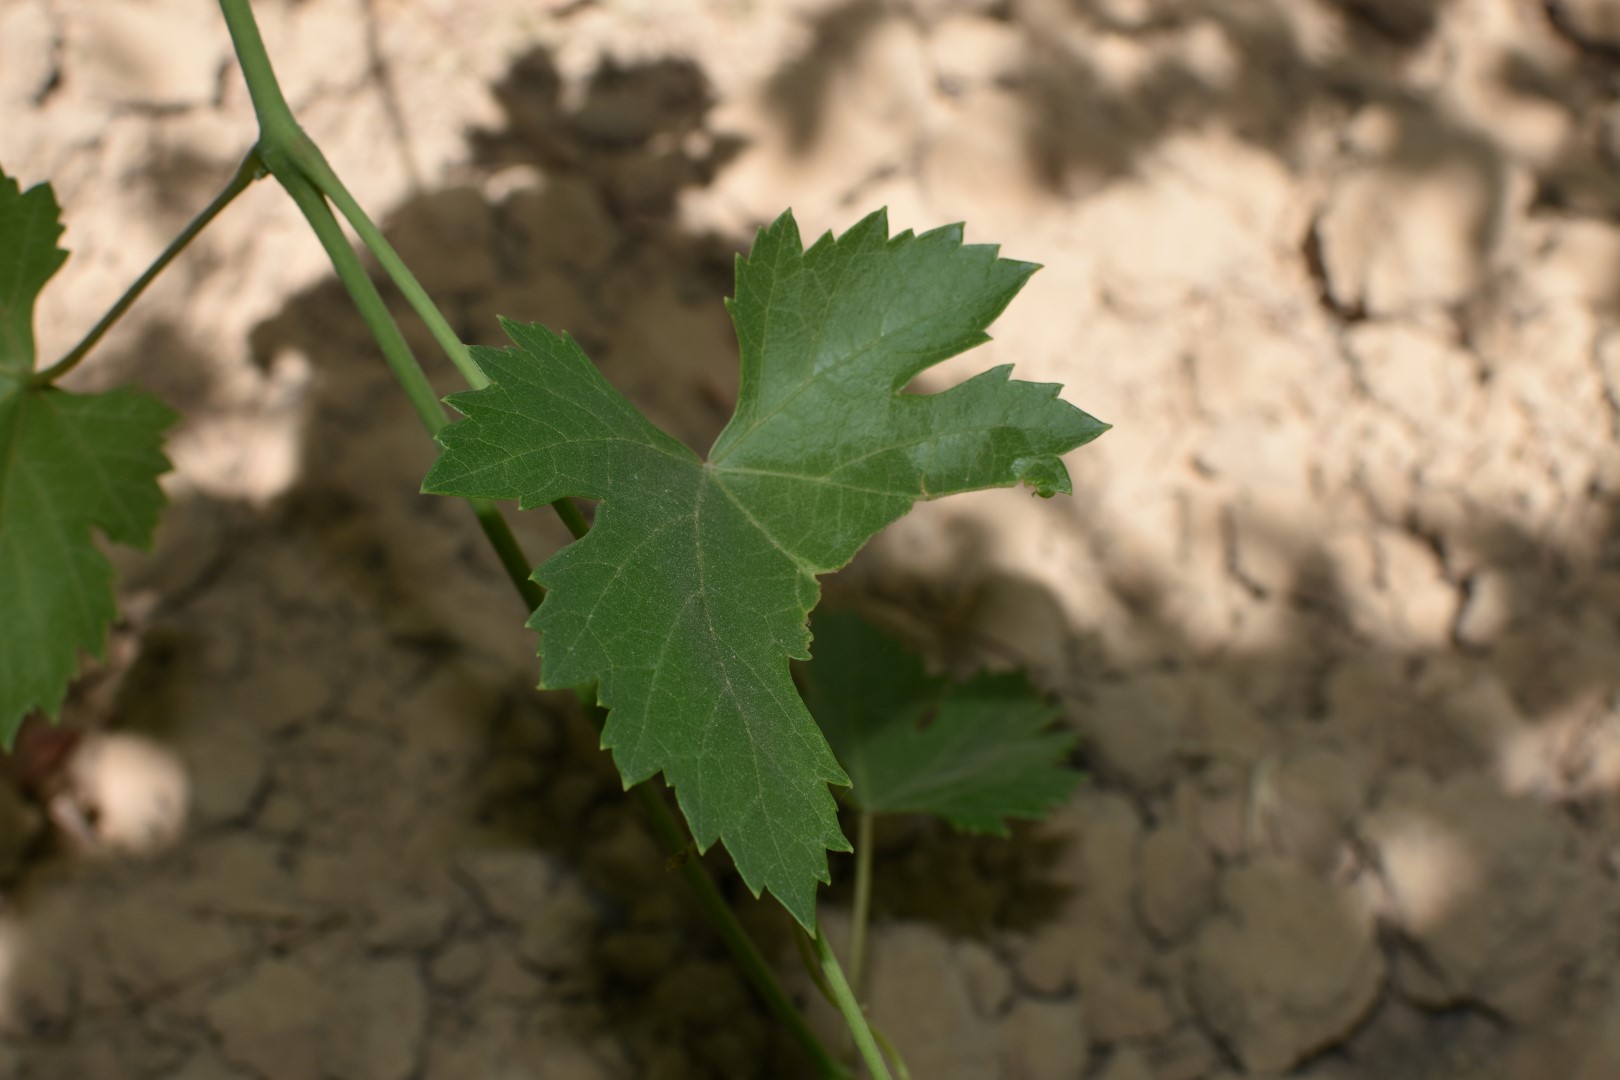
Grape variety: Halawani